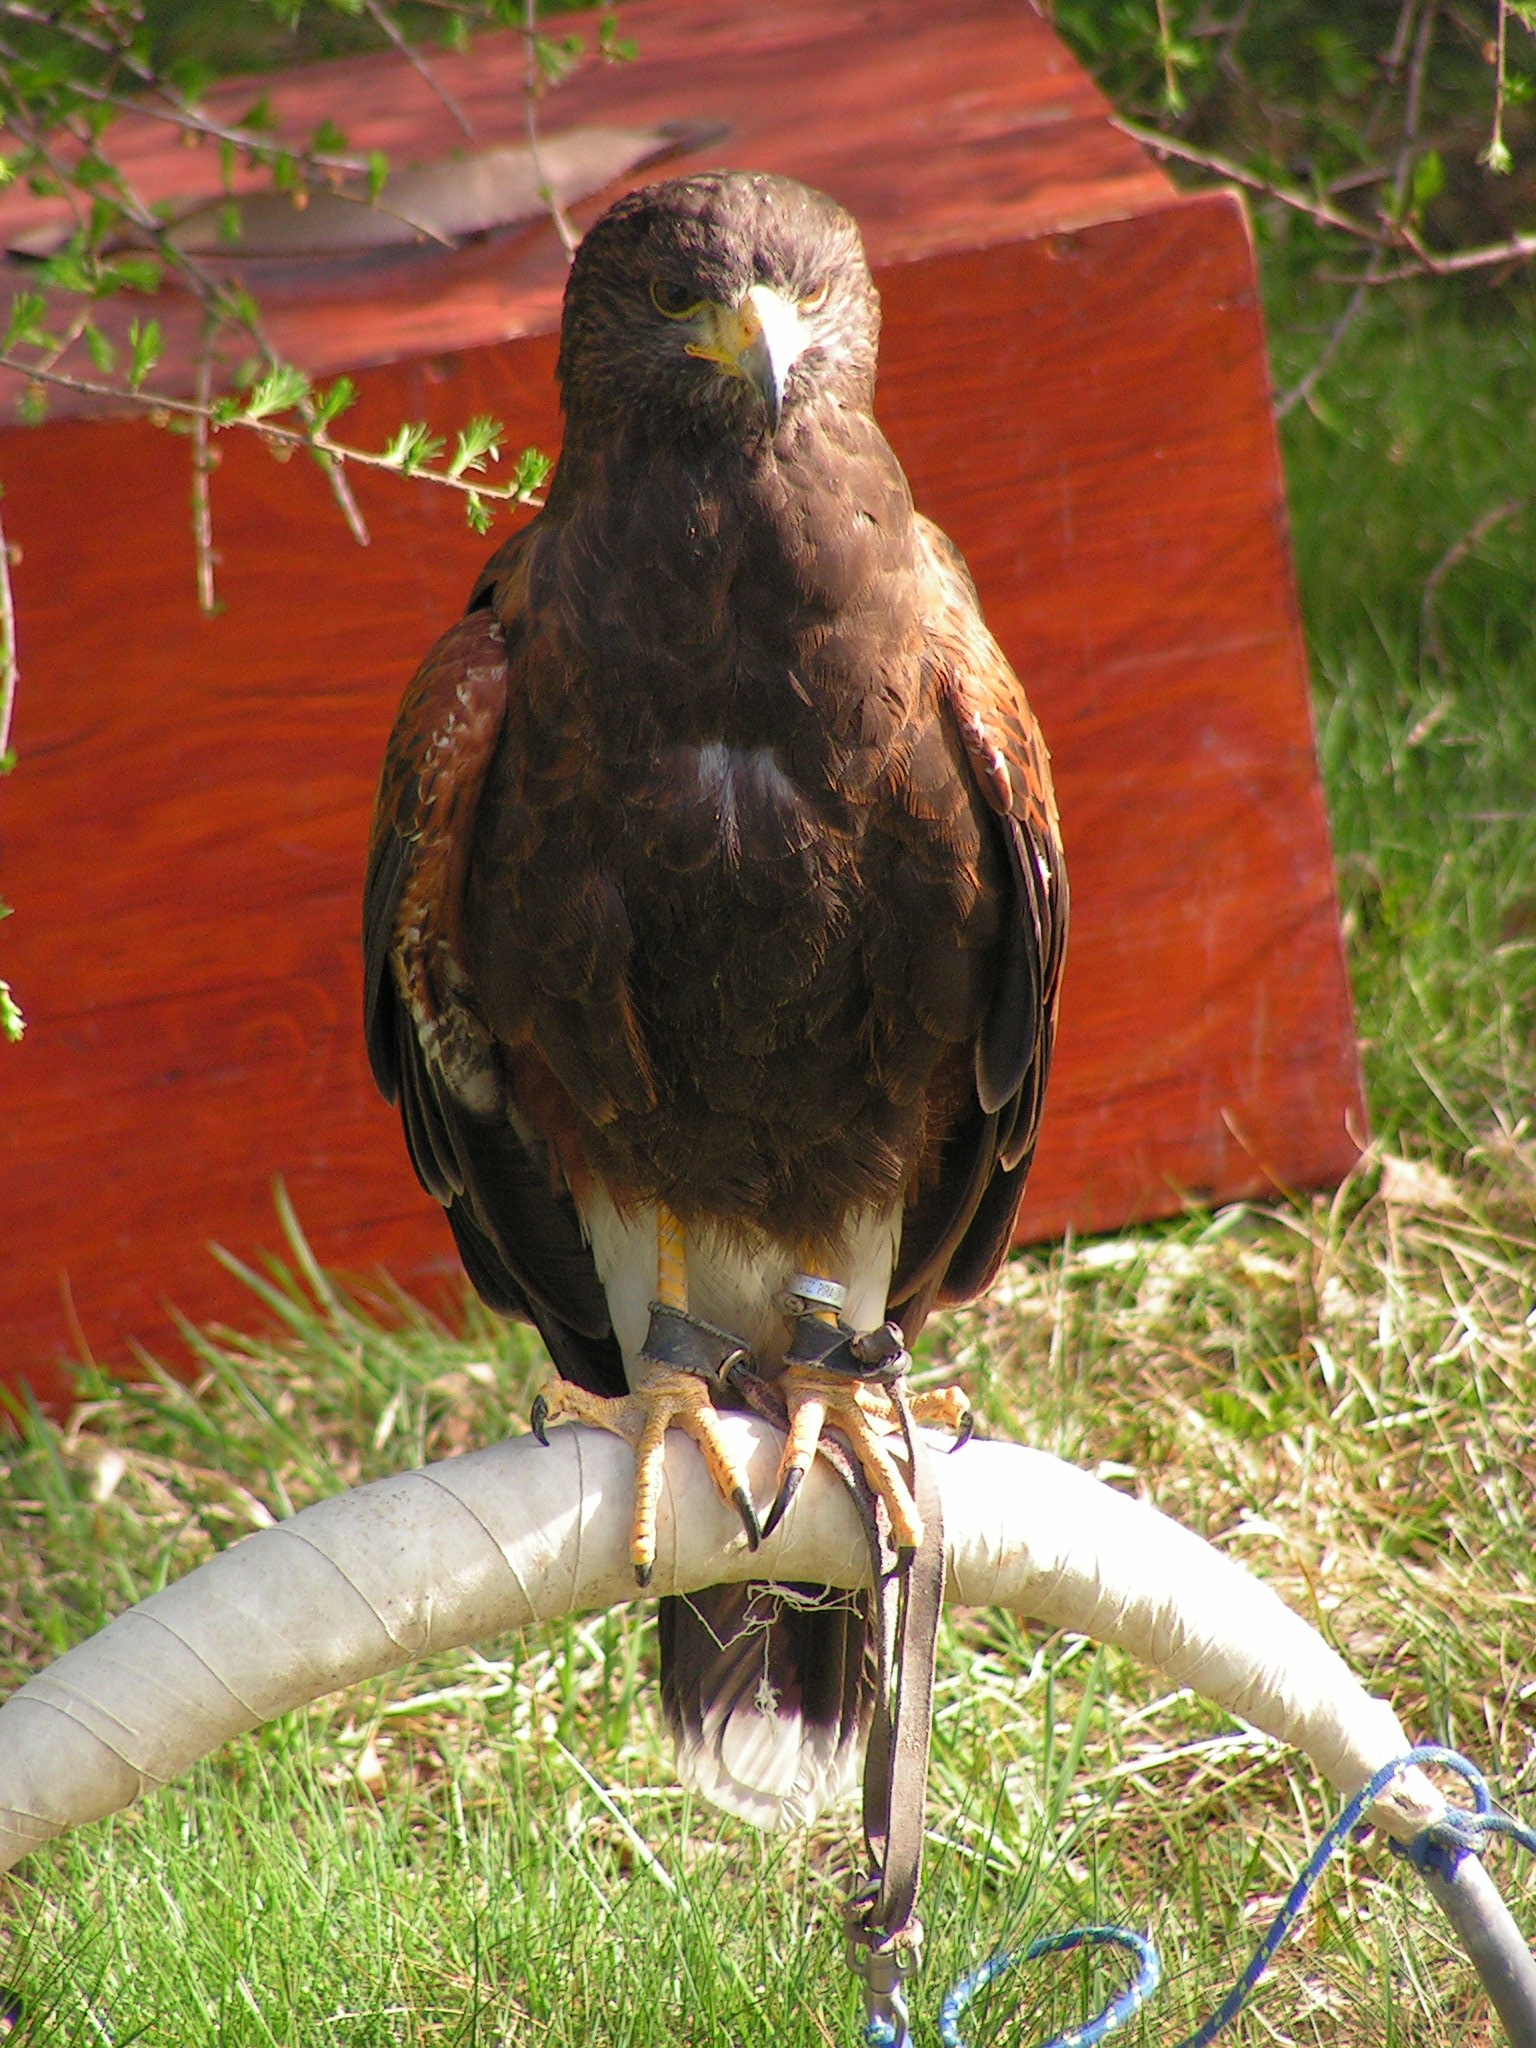
bird, wildlife, beak, sitting, predator, hawk, fauna, vertebrate, falconry, perching bird, breeding raptors, parabuteo unicinctus, buzzard harris